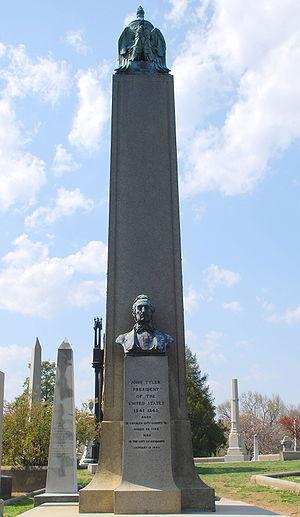
John Tyler, né le 29 mars 1790 dans le comté de Charles City et mort le 18 janvier 1862 à Richmond, est un homme d'État, militaire et avocat américain, 10ᵉ président des États-Unis et 10ᵉ vice-président des États-Unis.
Le Hollywood Cemetery est un cimetière situé à Oregon Hill près de Richmond en Virginie.